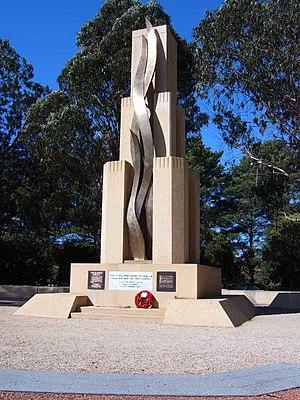
"ANZAC Parade est un des grands axes publics de Canberra, la capitale de l""Australie. Long de 1,2 kilomètre et large de 55 mètres, il est utilisé pour la commémoration des grands évènements militaires australiens et est bordé de nombreux monuments mémoriaux militaires.